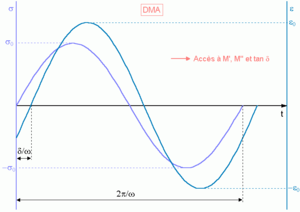
Contrainte sinusoïdale et déformation déphasée correspondante, en DMA.
L'analyse mécanique dynamique ou spectrométrie mécanique dynamique est une méthode de mesure de la viscoélasticité. Cette méthode d'analyse thermique permet l'étude et la caractérisation des propriétés mécaniques de matériaux viscoélastiques, tels les polymères.